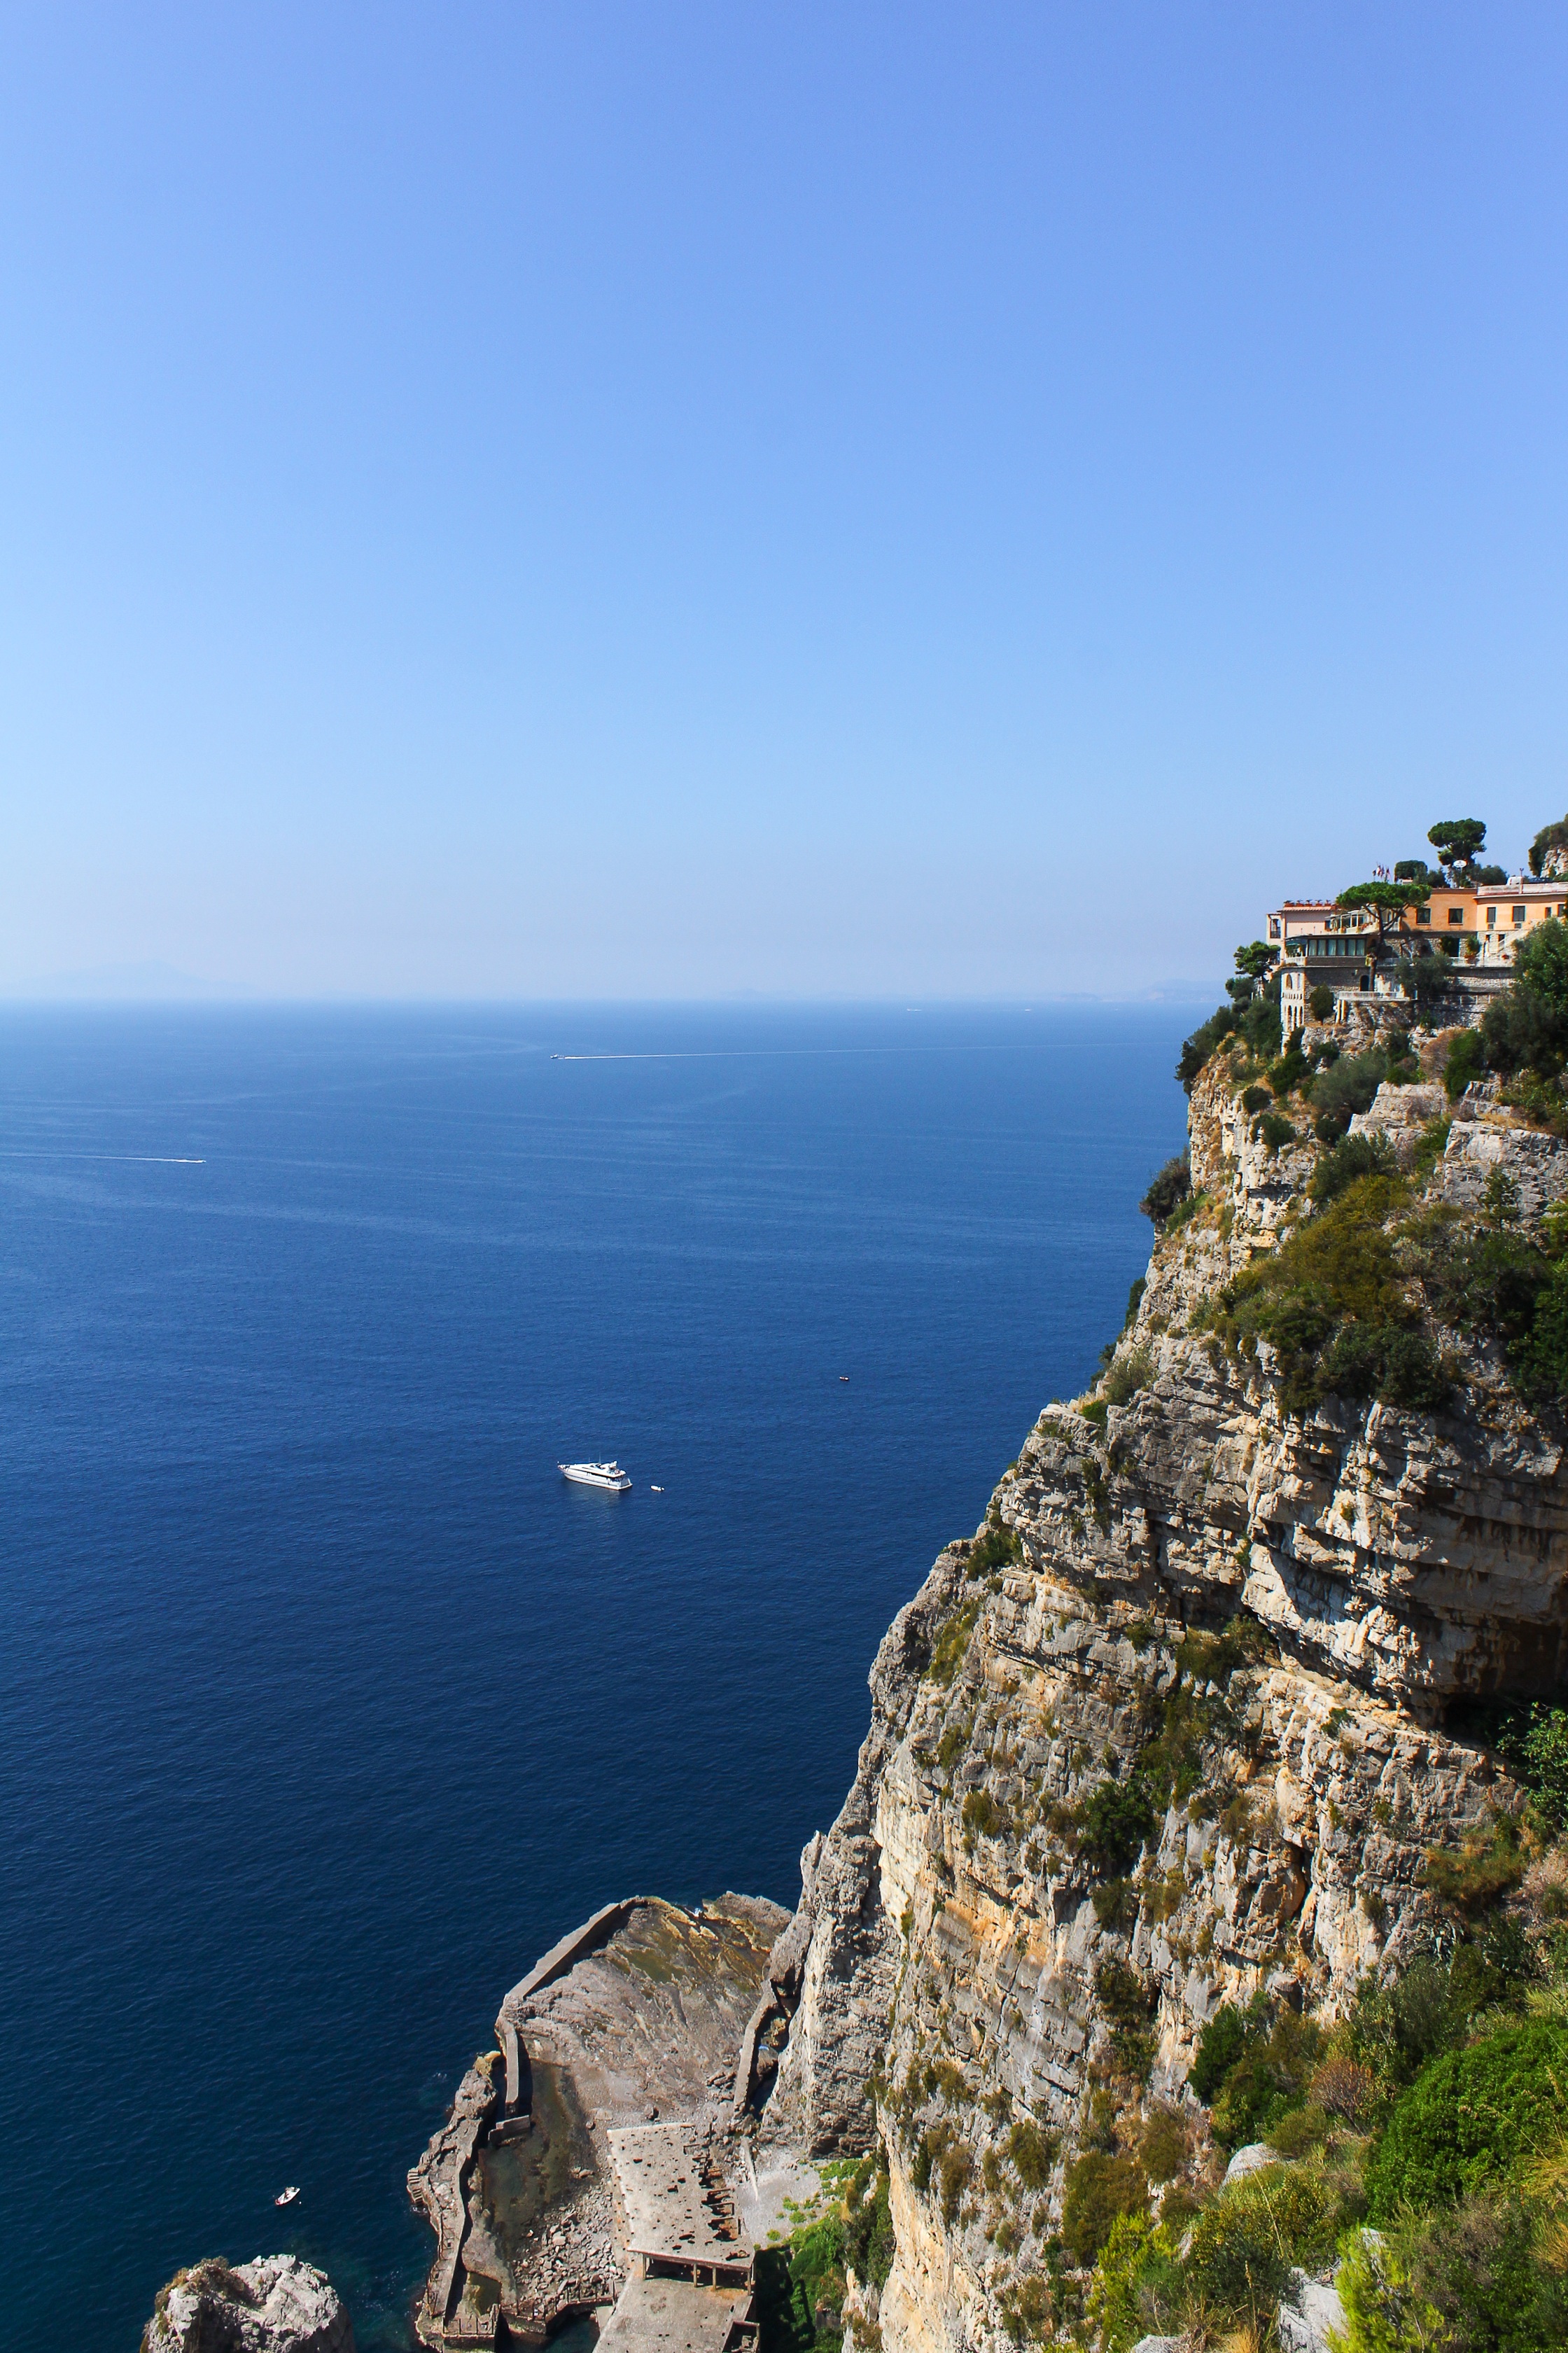
sea, coast, rock, ocean, horizon, mountain, shore, adventure, vacation, cliff, cove, bay, terrain, body of water, cape, islet, landform, promontory